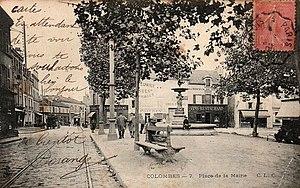
Colombes.Place de la Mairie.Place du Général-Leclerc
La place du Général-Leclerc est un carrefour de communication situé à Colombes.